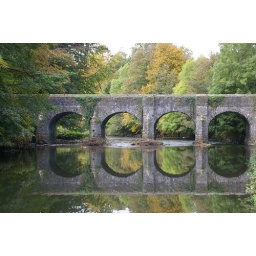
bridge over the sixmile water ,castle grounds antrim